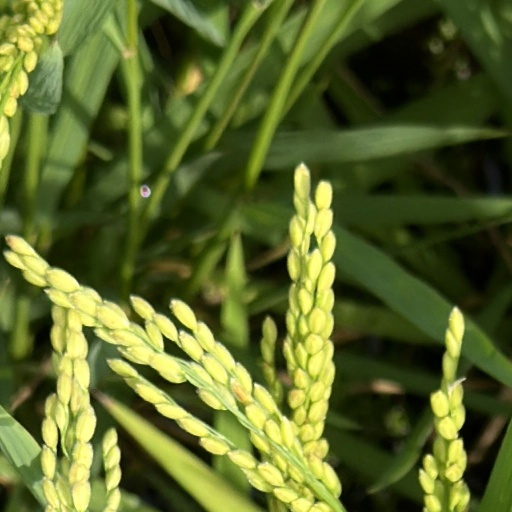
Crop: rice